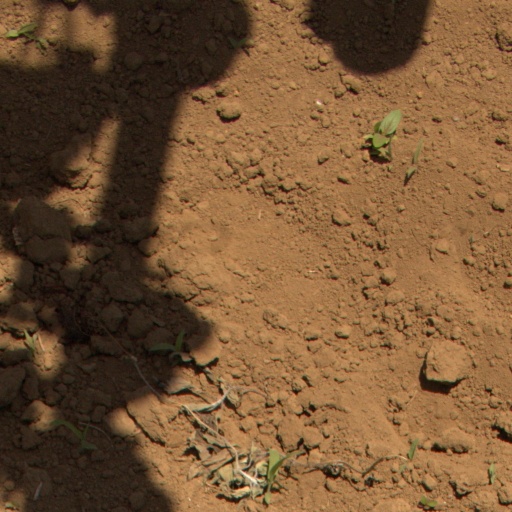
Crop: Jerusalem artichoke